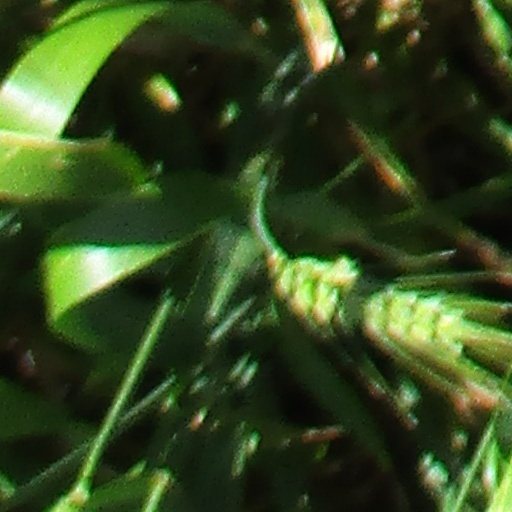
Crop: wheat